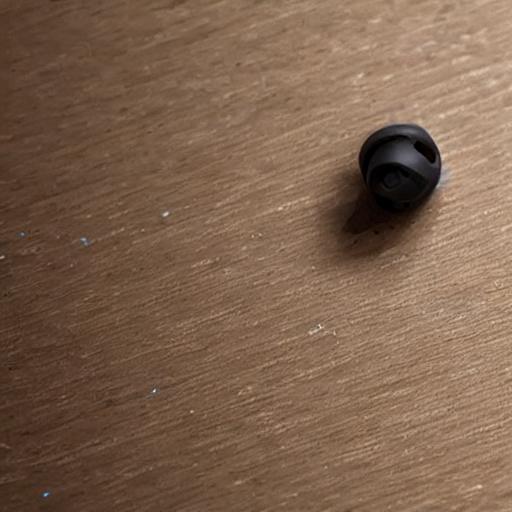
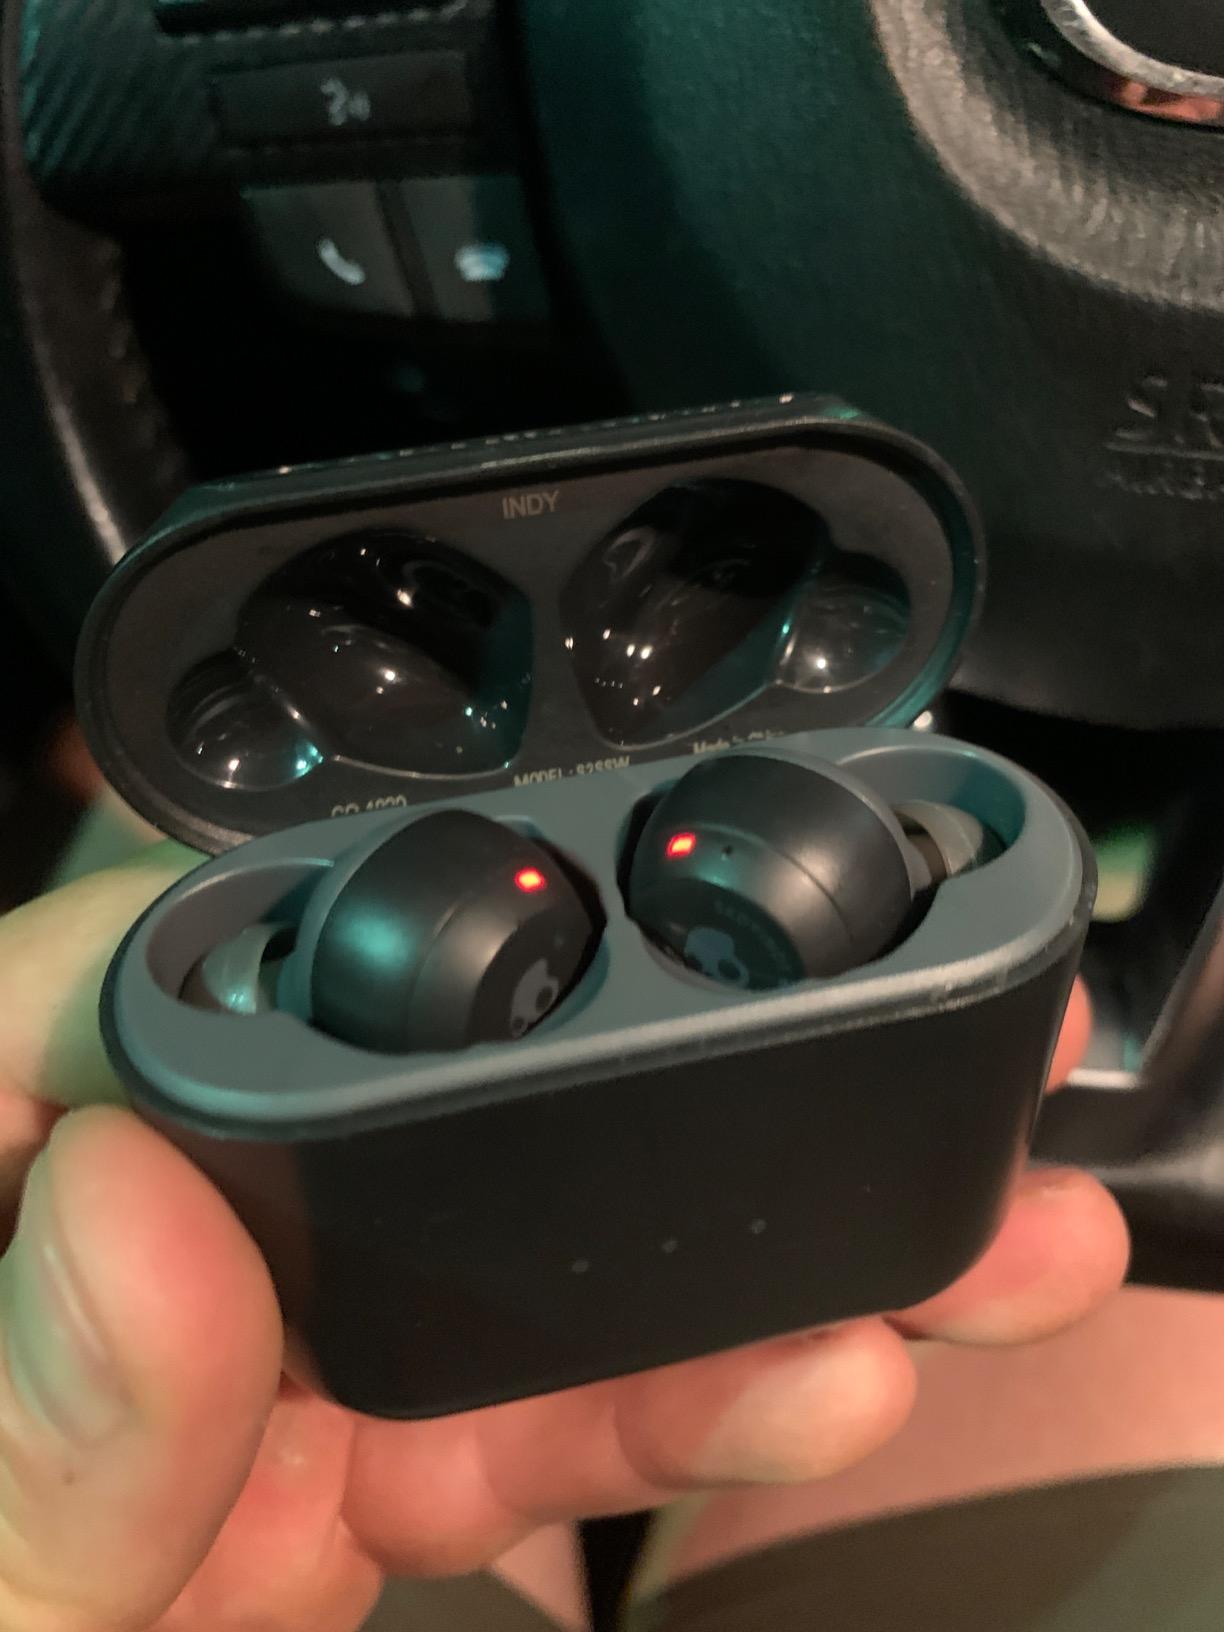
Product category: earbuds
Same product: no